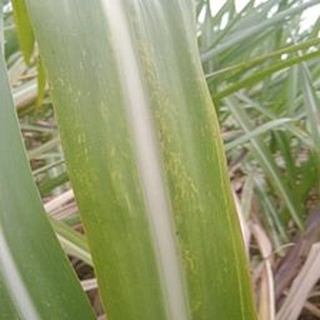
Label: sugarcane_mosaic